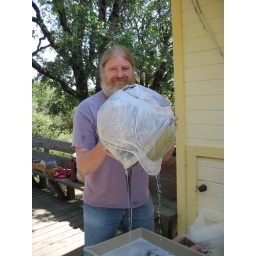
Frank holding felt around beach ball